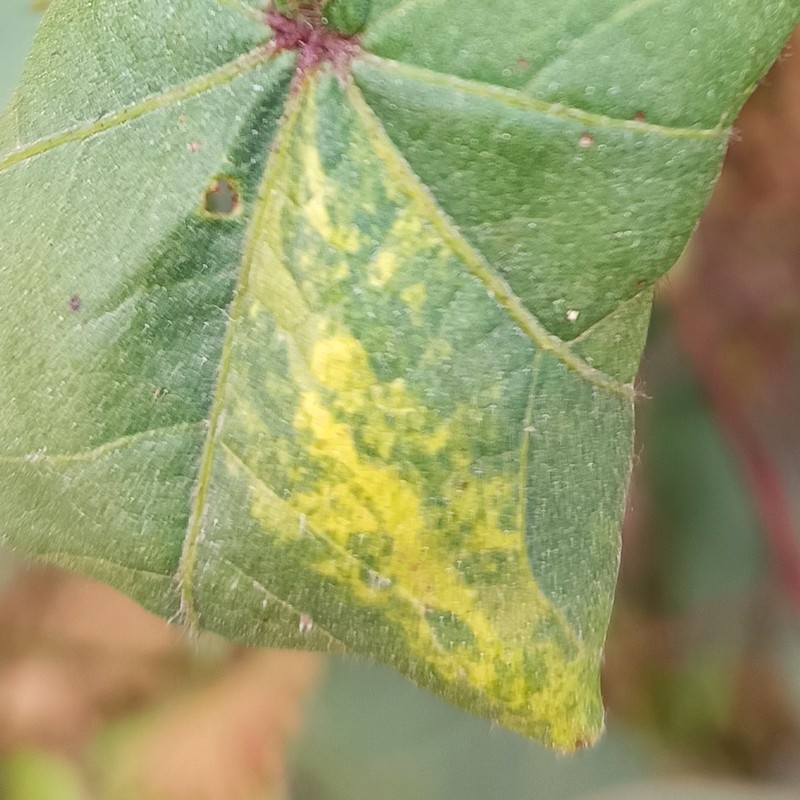
Label: Leaf Variegation